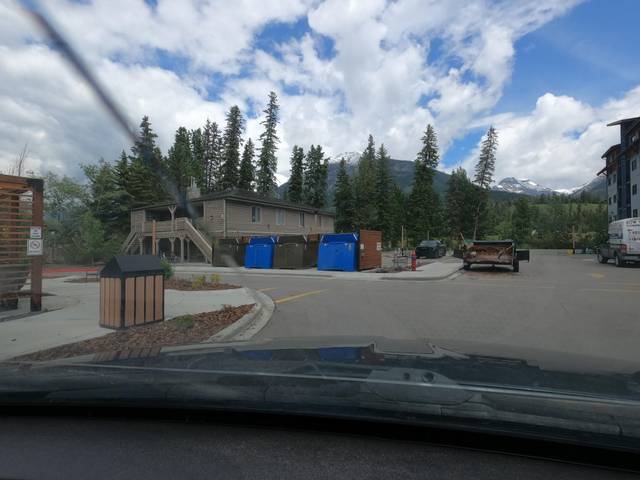
Region: Canada
Coordinates: 51.088, -115.344